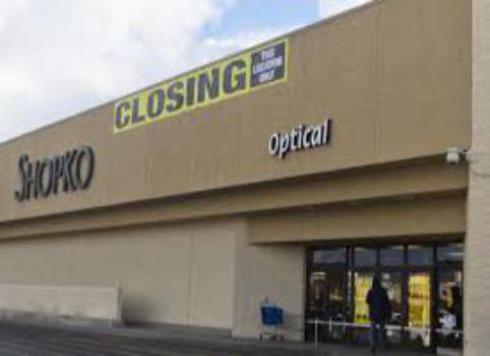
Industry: Others